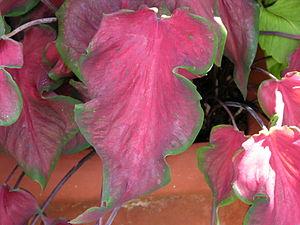
Caladium est un genre d'environ 12 espèces de plantes de la famille des Araceae. Les noms vernaculaires sont, selon les espèces : oreilles d'éléphant, cœur de Jésus et ailes d'ange. Il y a plus de 1 000 cultivars de Caladium bicolor.